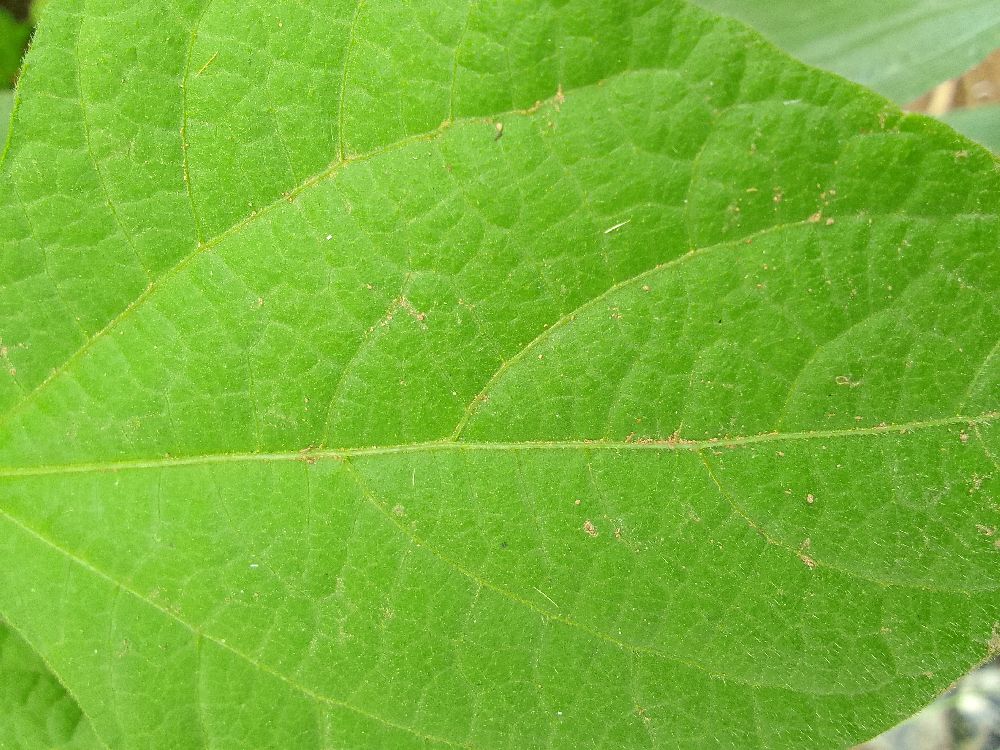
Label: healthy